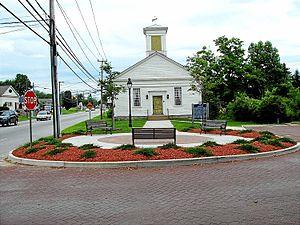
Hebron est une ville américaine située dans le comté de Tolland au Connecticut.